Margarita Robles

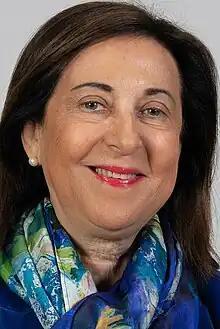
Official portrait, 2023

María Margarita Robles Fernández (born 10 November 1956 in León) is a Spanish judge and politician, currently serving as Minister of Defence since June 2018. From November 2019 to January 2020, she served as Acting Minister of Foreign Affairs.